Bet-at-home.com

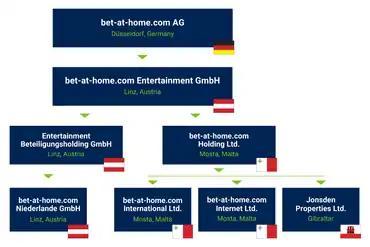
Corporate structure of bet-at-home.com

bet-at-home.com AG, Düsseldorf, as the parent company, is listed on the Regulated Market of the Frankfurt Stock Exchange in the Prime Standard market segment. The company holds 100% of bet-at-home.com Entertainment GmbH. This company, with its registered office in Linz, Austria, provides numerous services in the areas of IT, finance, customer management and law for other Group companies. The company’s international licences for online sports betting as well as its online gaming licences for casino and games are held by bet-at-home.com Holding Ltd. based in Mosta, Malta.